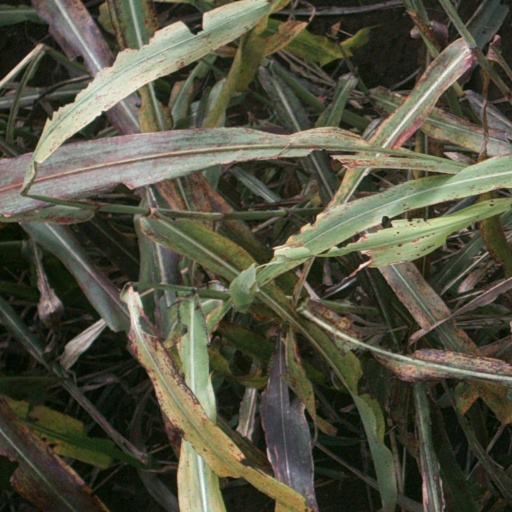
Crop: sorghum